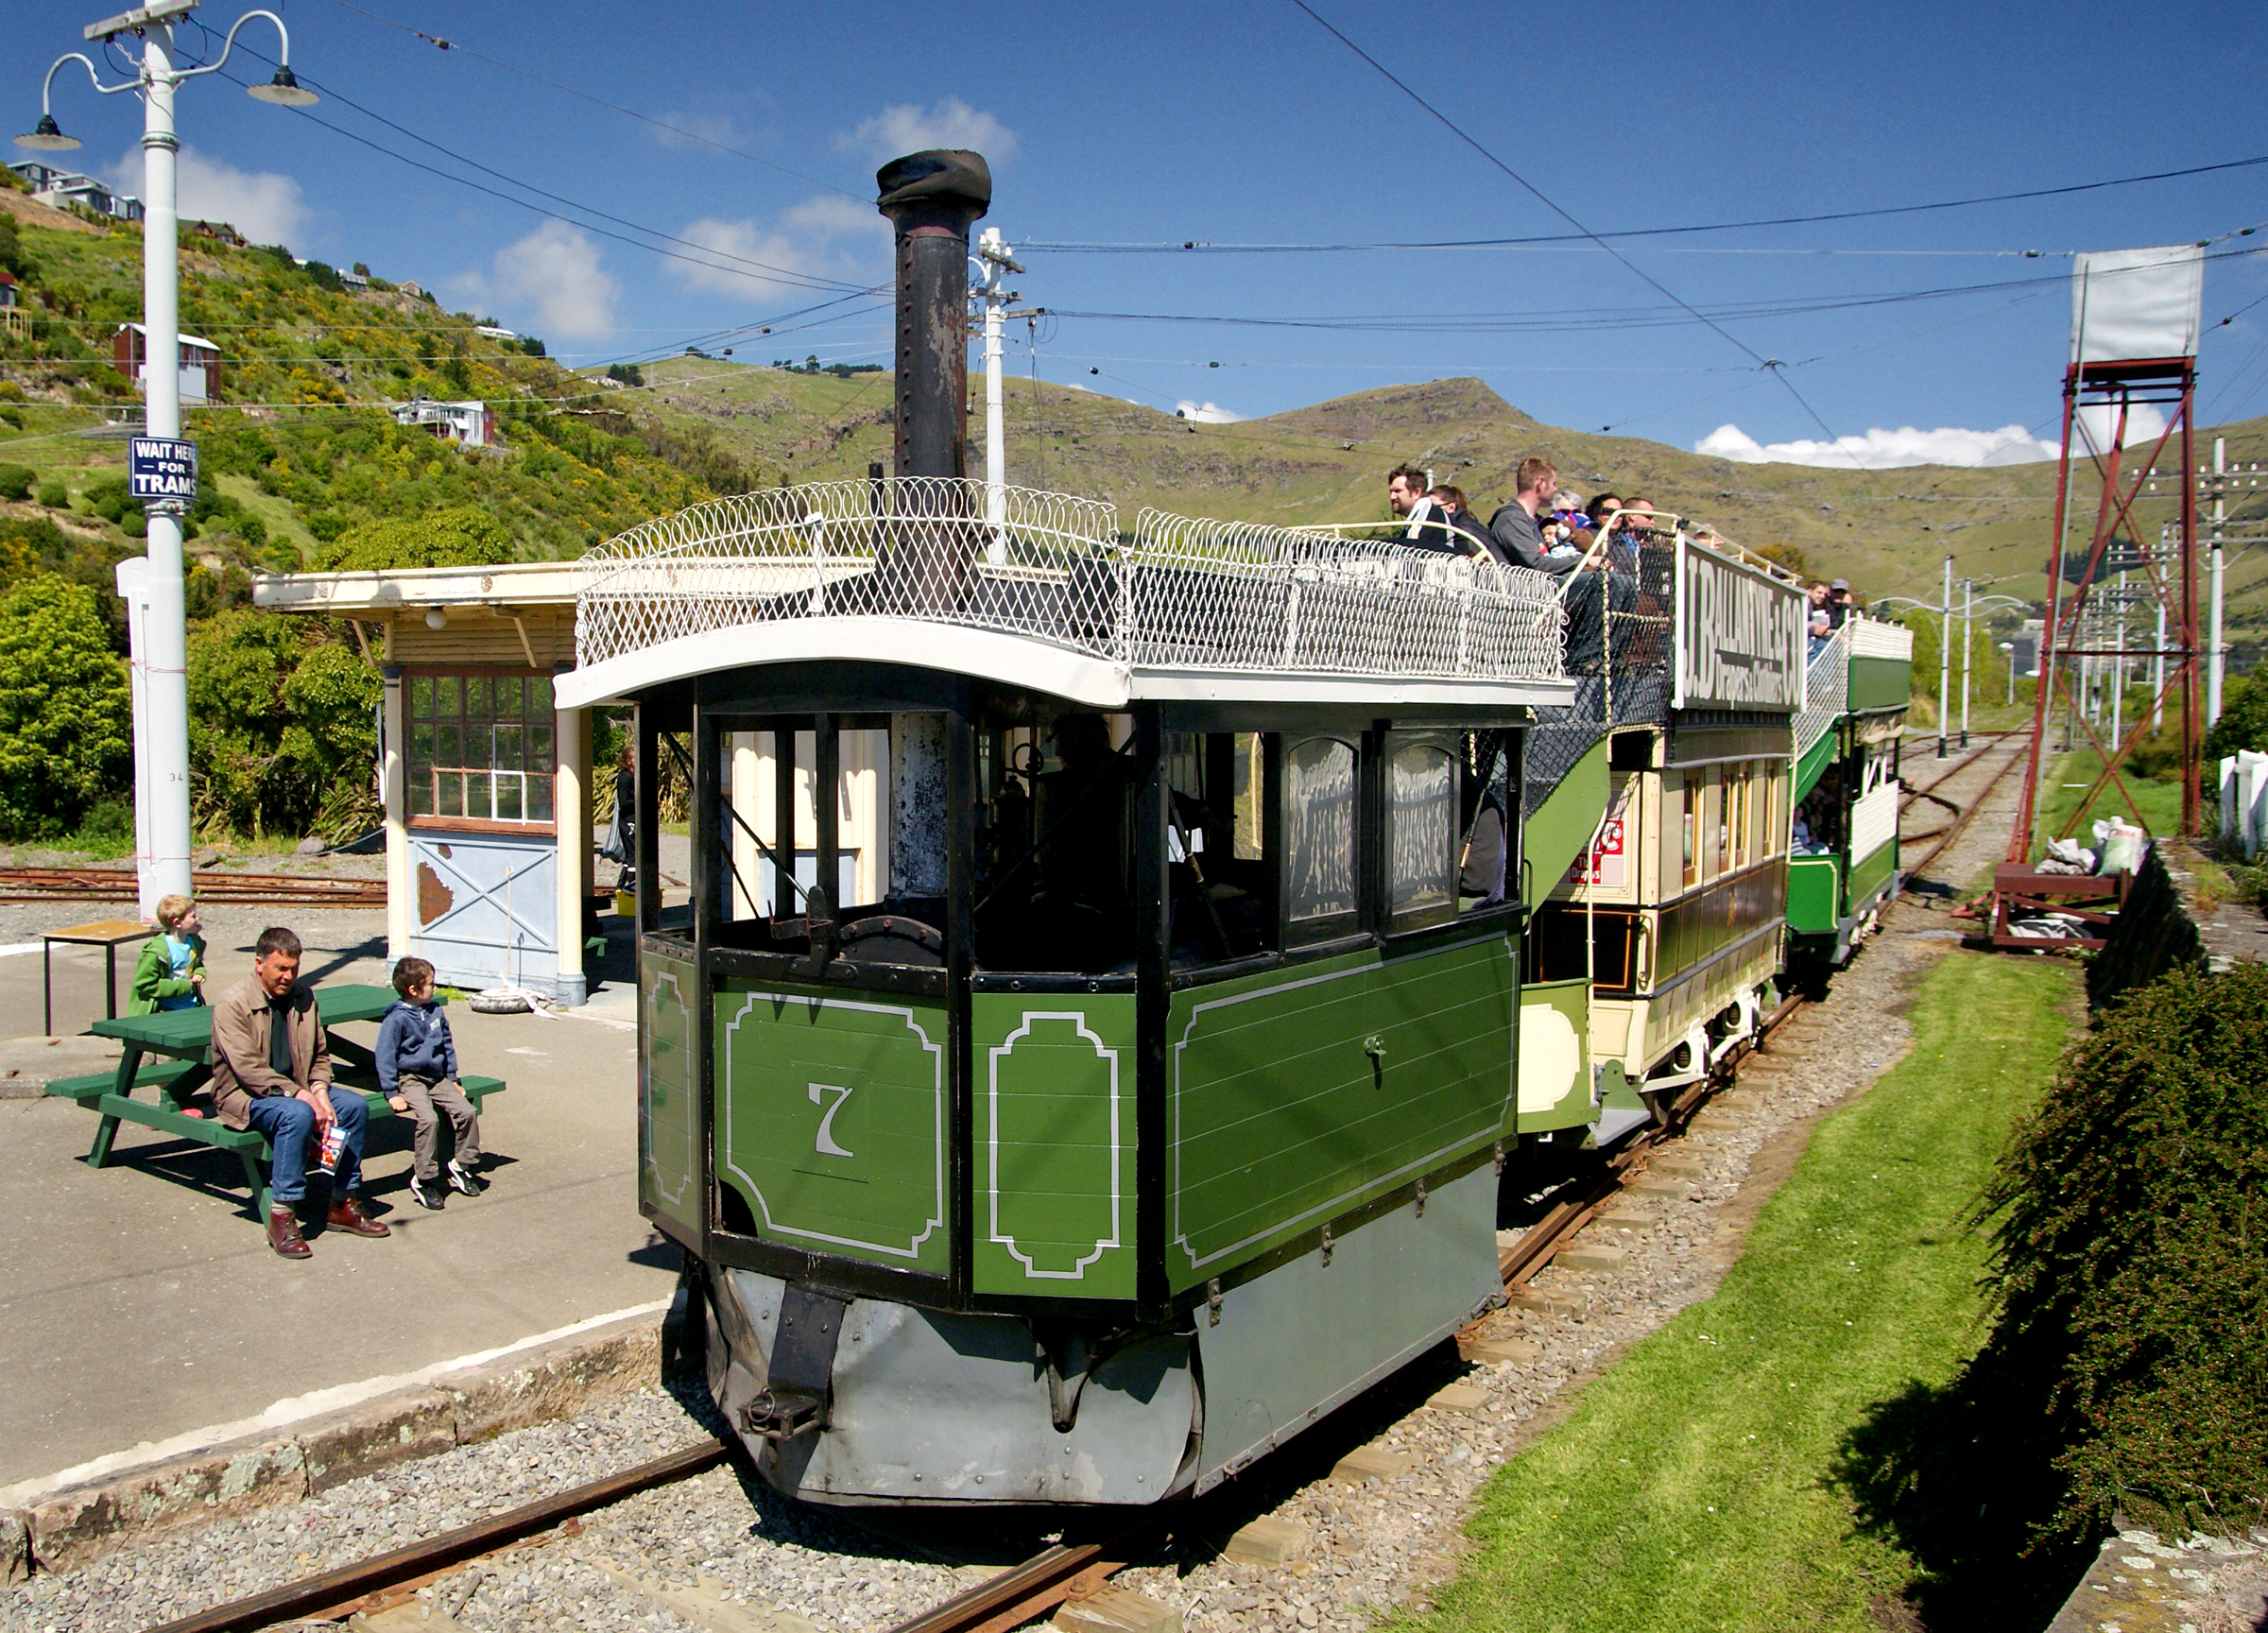
track, train, tram, streetcar, transport, vehicle, electricity, public transport, locomotive, publicdomain, ferrymead, sonydslra580, kitsonsteamtram, steamroadvehicles, steamtram, tamon1750mm, rail transport, land vehicle, residential area, rolling stock, railroad car